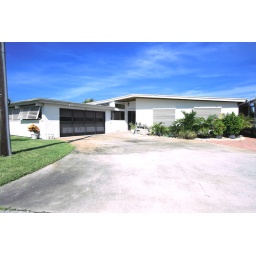
garage with screen door, in cocoa beach